House at 88 Prospect Street

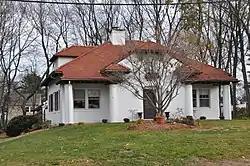

The House at 88 Prospect Street in Wakefield, Massachusetts is one of three houses in the family compound of Elizabeth Boit. Built in 1913, the compound of which this house is a part is the only estate of one of Wakefield's major industrial figures to survive. The house was listed on the National Register of Historic Places in 1989.